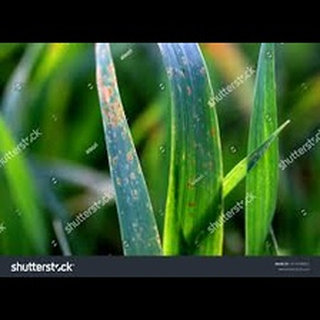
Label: wheat_leaf_blight